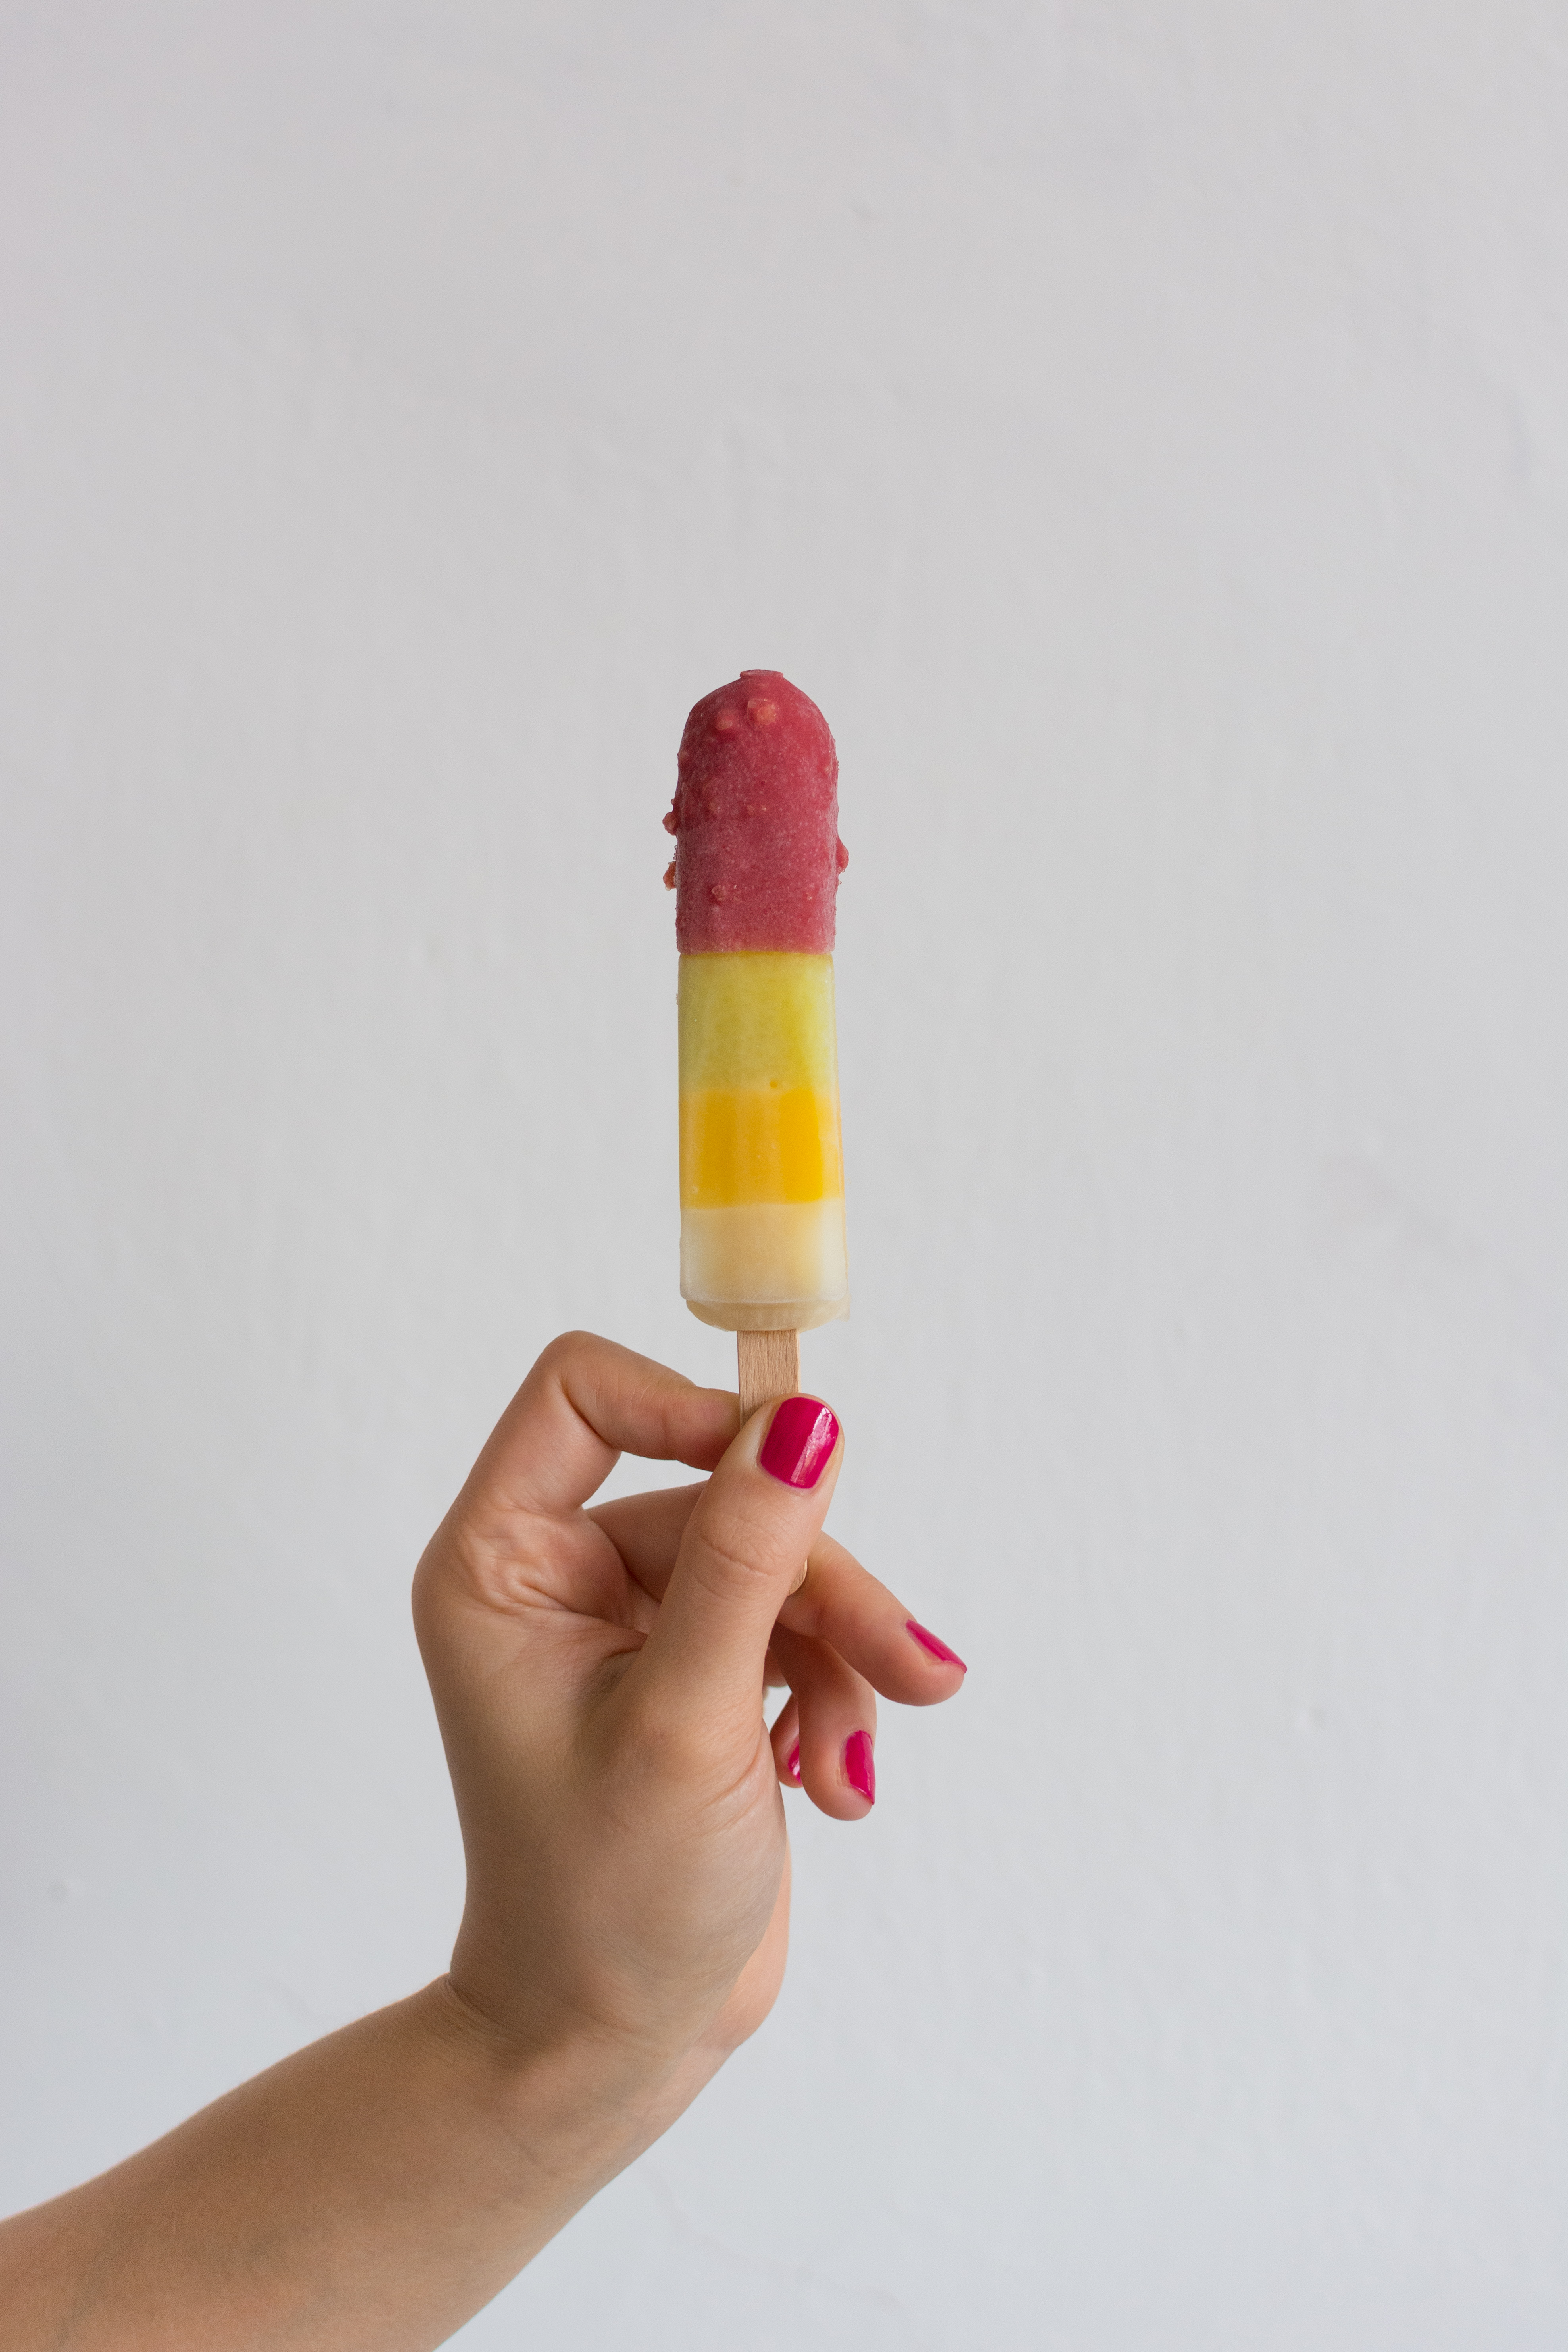
finger, ice pop, frozen dessert, hand, american food, food, nail